List of Australian rules footballers and cricketers

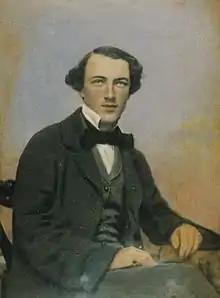
Tom Wills, champion cricketer and co-founder of Australian rules football

This is a listing of players to have played both Australian rules football in the nation's premier leagues first-class cricket or higher. These leagues are the Australian Football League (AFL) (formerly the VFL), AFL Women's (AFLW), West Australian Football League (WAFL) and South Australian National Football League (SANFL). First-class cricketers who played football in other states are eligible if they had a notable career in that state's top league.